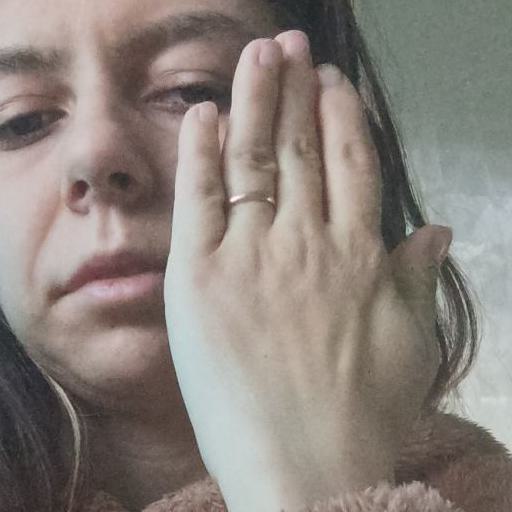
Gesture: stop_inverted